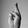
ASL letter: R